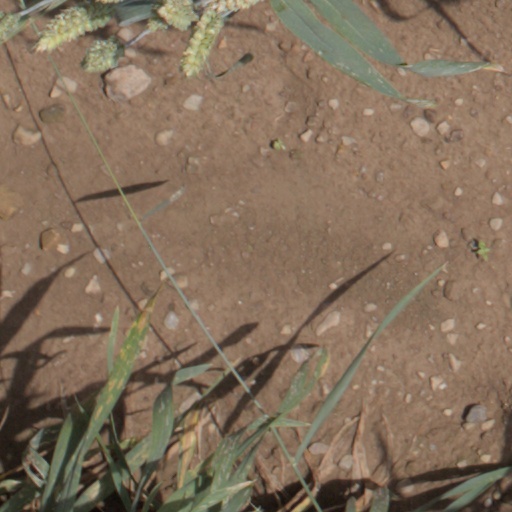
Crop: wheat